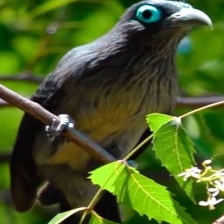
Species: BLUE MALKOHA
Scientific name: CEUTHMOCHARES AEREUS